Naval Special Warfare Cold Weather Detachment Kodiak

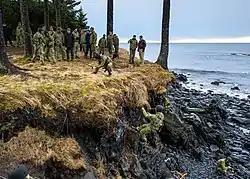

The Special Operations Forces Cold Weather Maritime Training Facility, Naval Special Warfare Cold Weather Detachment Kodiak is a United States Navy base near Kodiak, Alaska used to train United States Navy SEALs. The training includes cold weather survival and advanced tactical training in forested, coastal environments. The base covers 55 acres on Spruce Cape and training is conducted throughout the surrounding area and nearby Long Island.